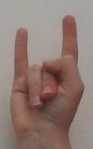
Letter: la